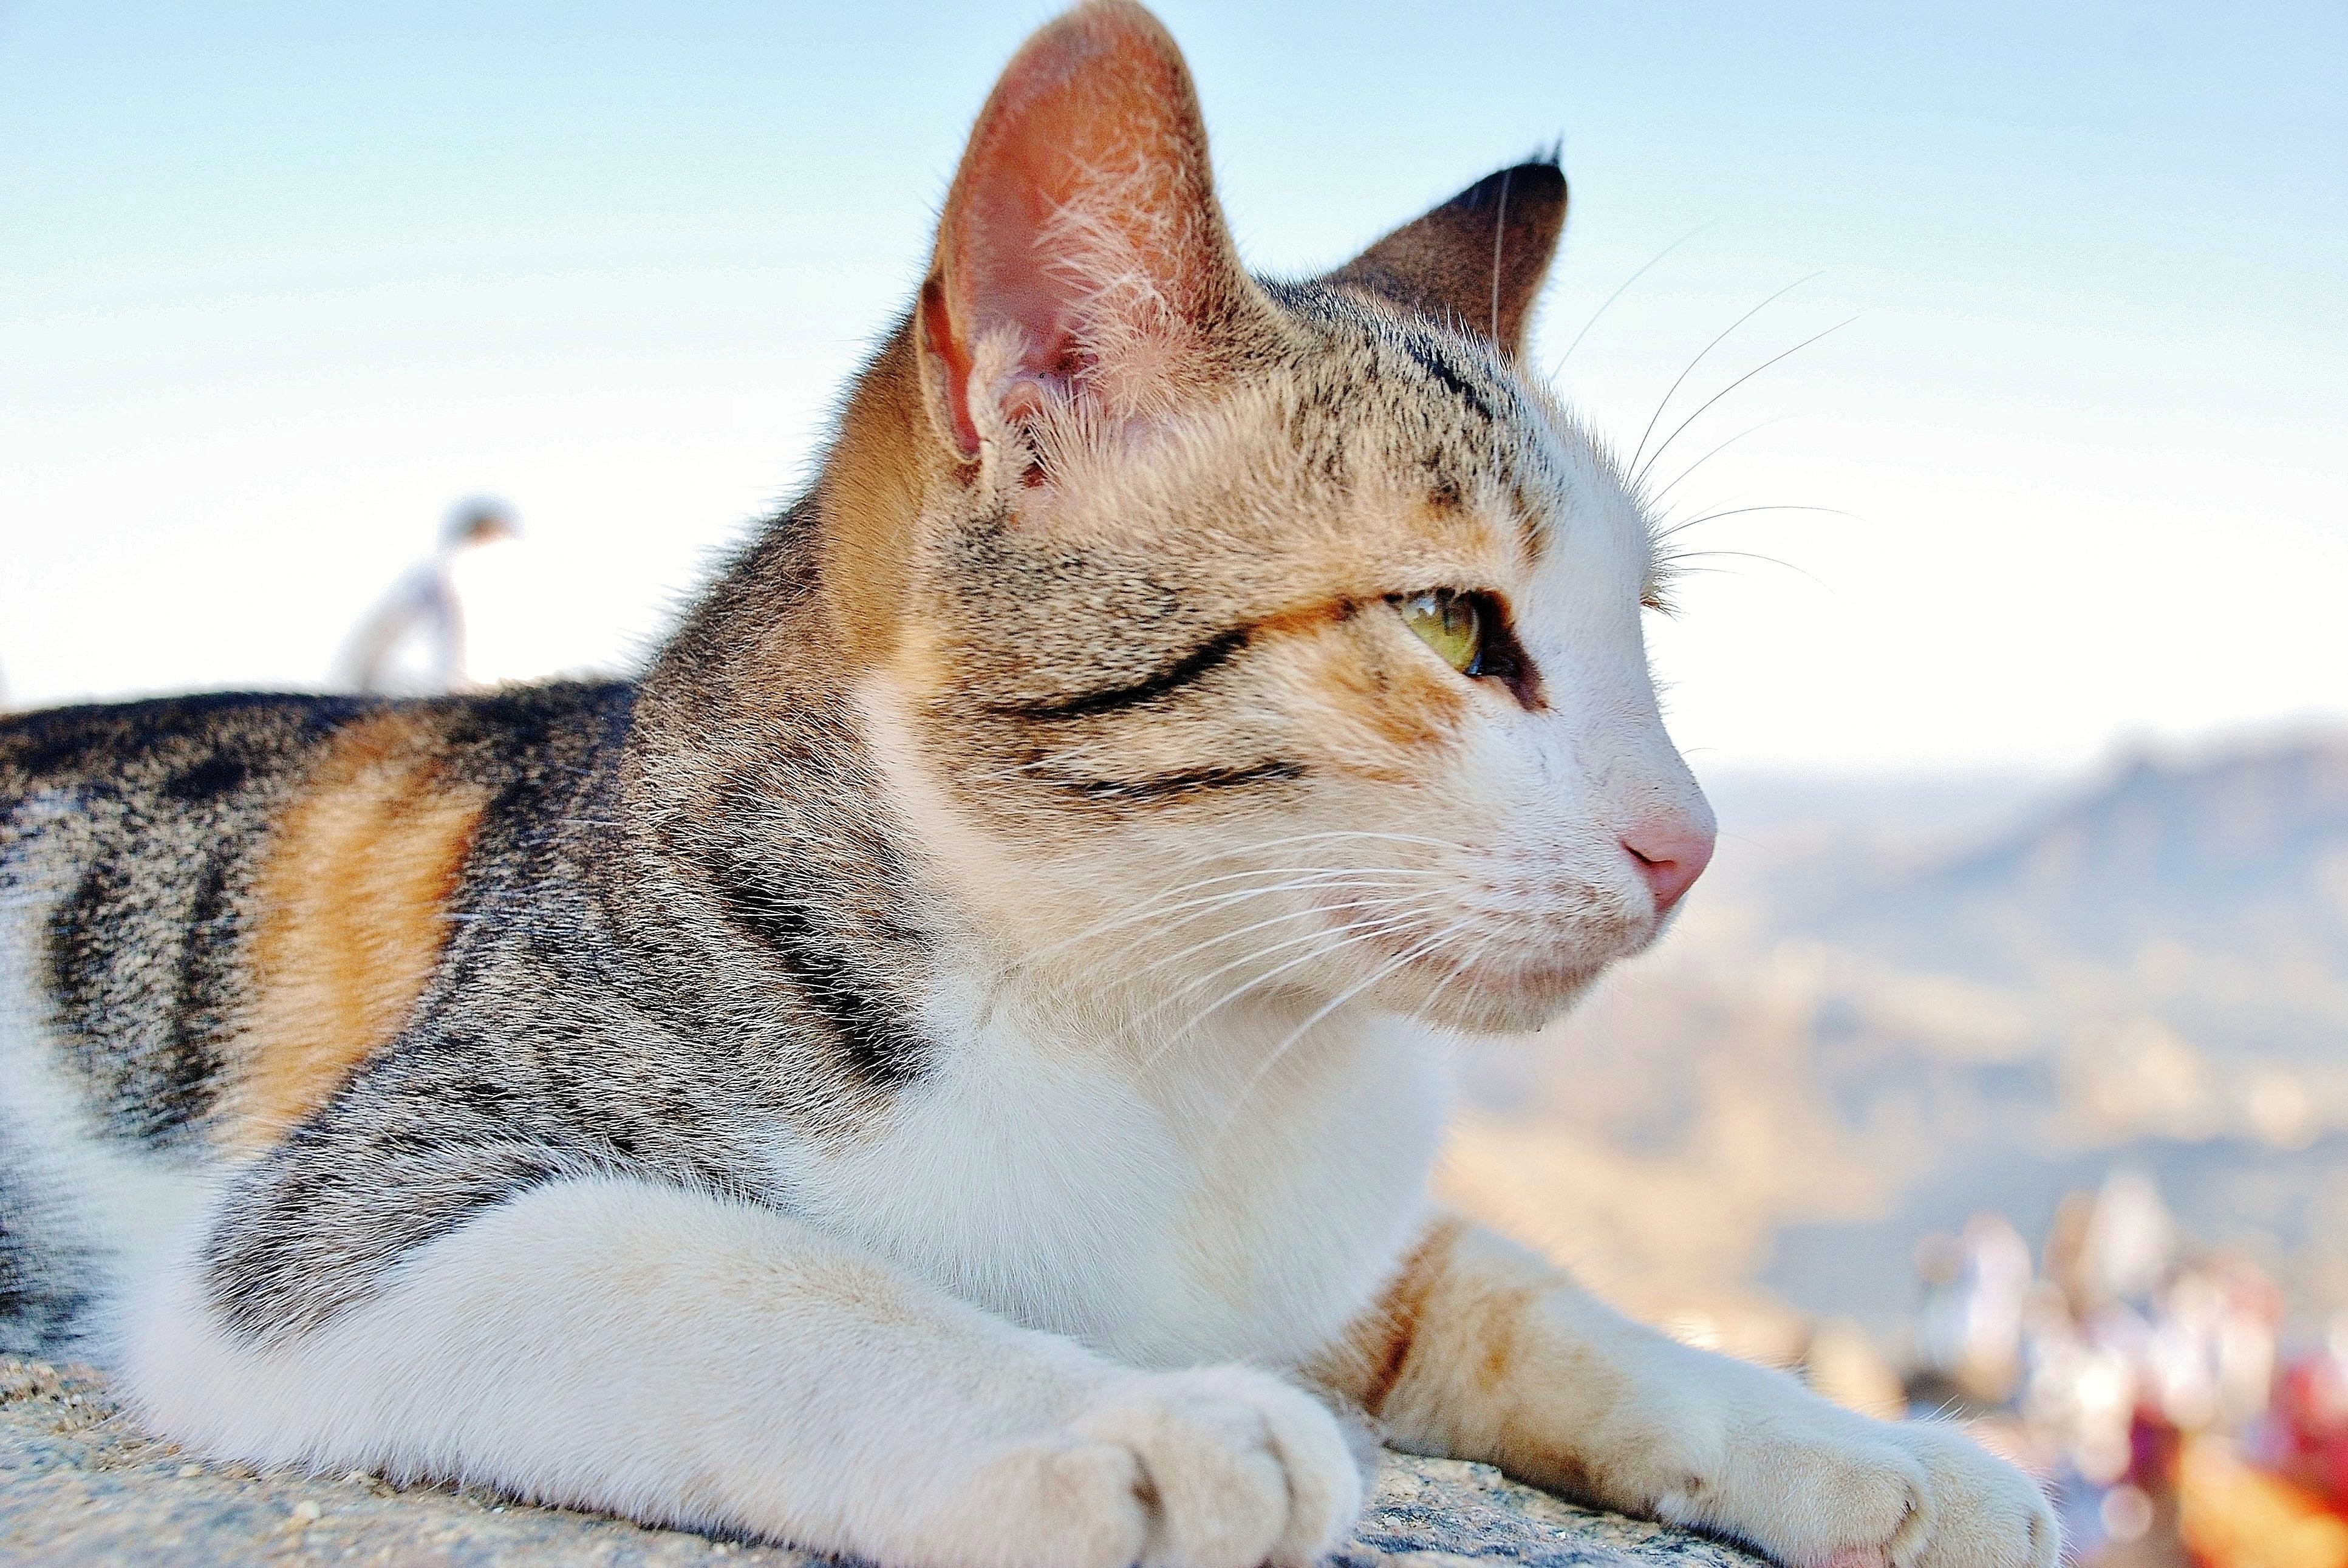
animal, cat, mammal, fauna, yawn, close up, nose, whiskers, animals, vertebrate, cat face, portrait of cat, cat's eye, cat's eyes, tabby cat, cat nose, european shorthair, small to medium sized cats, cat like mammal, domestic short haired cat